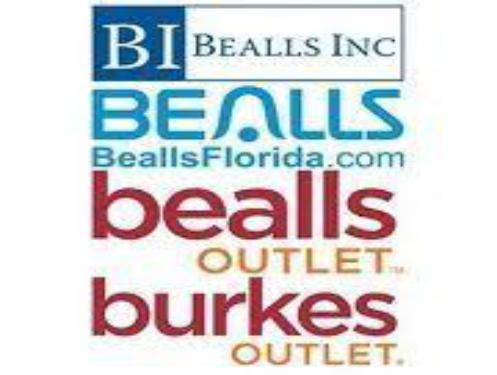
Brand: bealls
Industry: Others